Eleanor Roosevelt

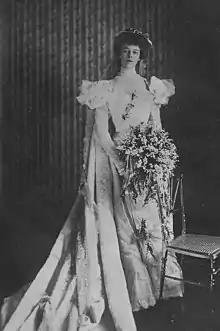
Roosevelt in her wedding dress, 1905

After the deaths of her parents, Roosevelt was raised in the household of her maternal grandmother, Mary Livingston Ludlow Hall of the Livingston family in Tivoli, New York. Insecure and starved for affection, she considered herself the "ugly duckling". However, Roosevelt wrote at 14 that one's prospects in life were not totally dependent on physical beauty: "no matter how plain a woman may be if truth and loyalty are stamped upon her face all will be attracted to her."